Gibraltar City Hall

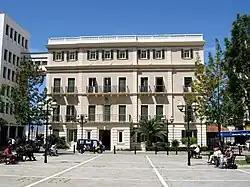
Main façade of the Gibraltar City Hall, from John Mackintosh Square.

The Gibraltar City Hall is the former city hall for Gibraltar, centrally located within the city at the west end of John Mackintosh Square. It is the office of the Mayor of Gibraltar and since 2023 has been the location of the Registry of Marriages.